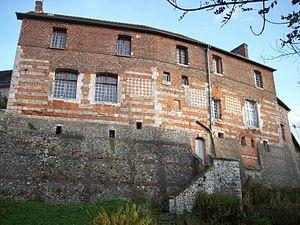
Vestiges de l'enceinte fortifiée du château et ancien couvent des bénédictines de Saint-Charles, aujourd'hui école communale.
Cet article recense une partie des monuments historiques de l'Eure, en France.
Le couvent des bénédictines de Saint-Charles à Lyons-la-Forêt est un couvent du XVIIIᵉ siècle, aujourd’hui occupé par l'école Maurice-Ravel.